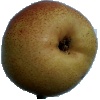
Label: Pear Forelle 1